Greg Hetson

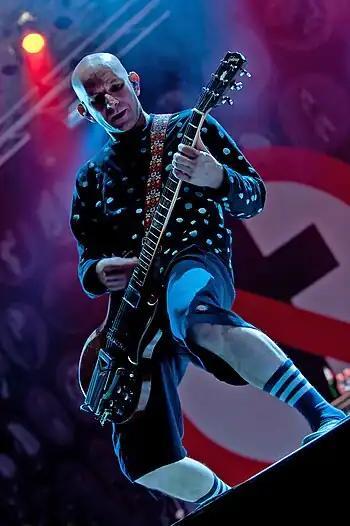
Hetson performing with Bad Religion in 2010

Greg Hetson (born June 29, 1961) is an American musician. He is best known as the guitarist for the influential punk rock bands Circle Jerks and Bad Religion. He is known for his high energy stage antics which people have coined the term "The Hetson Leap". Hetson was a founding member of and also plays guitar in another supergroup, Punk Rock Karaoke, and the hardcore punk band G.F.P.